Monte Roraima National Park

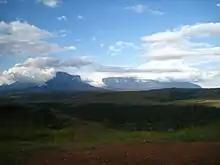
Plateau and mountains

Monte Roraima National Park was created by decree 97.887 of 28 June 1989, and is administered by the Chico Mendes Institute for Biodiversity Conservation (ICMBio).